Thomas R. Morgan

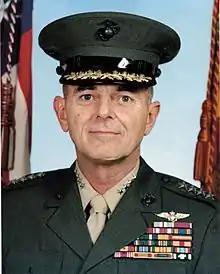
General Thomas R. Morgan, USMC

General Thomas Rowland Morgan (January 6, 1930 – December 6, 2024) was an American Marine Corps general who served as Assistant Commandant of the United States Marine Corps from June 1986 until his retirement on July 1, 1988.